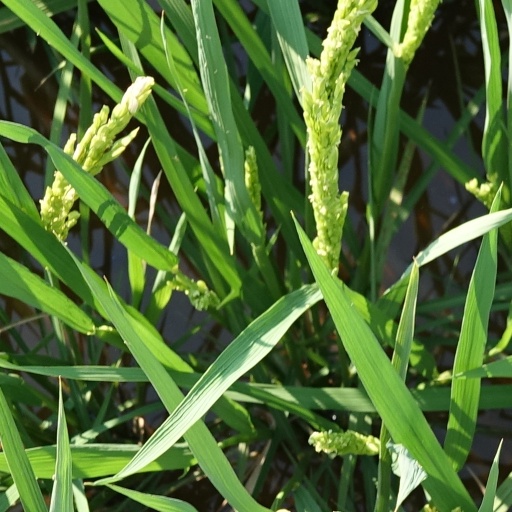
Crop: rice